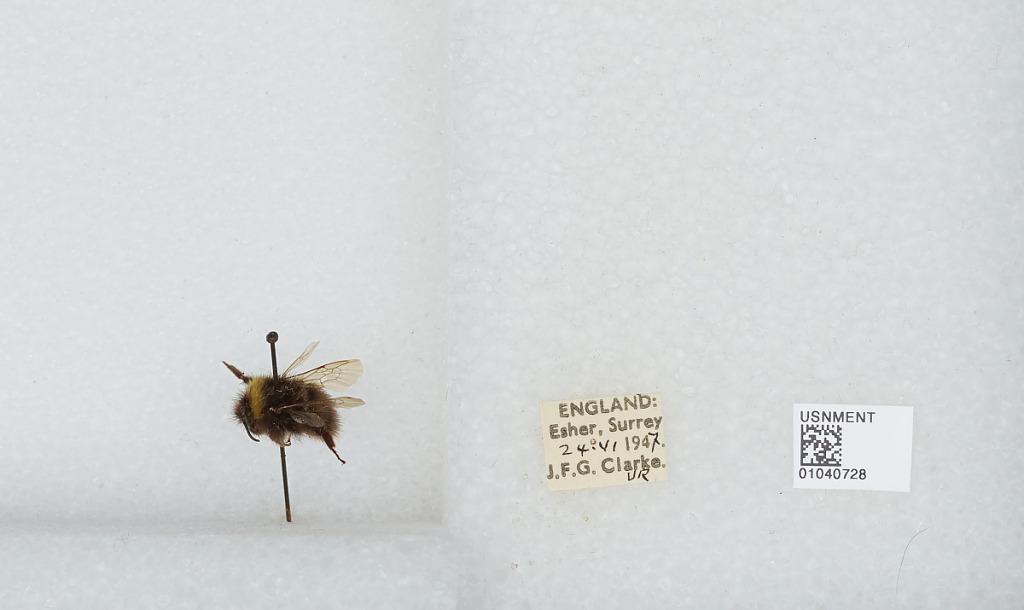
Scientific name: Bombus (Pyrobombus) pratorum (Linnaeus)
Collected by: J. Clarke
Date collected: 1947-6-24
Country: United Kingdom
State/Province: England
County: Surrey
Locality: Esher
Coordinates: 51.3691, -0.365